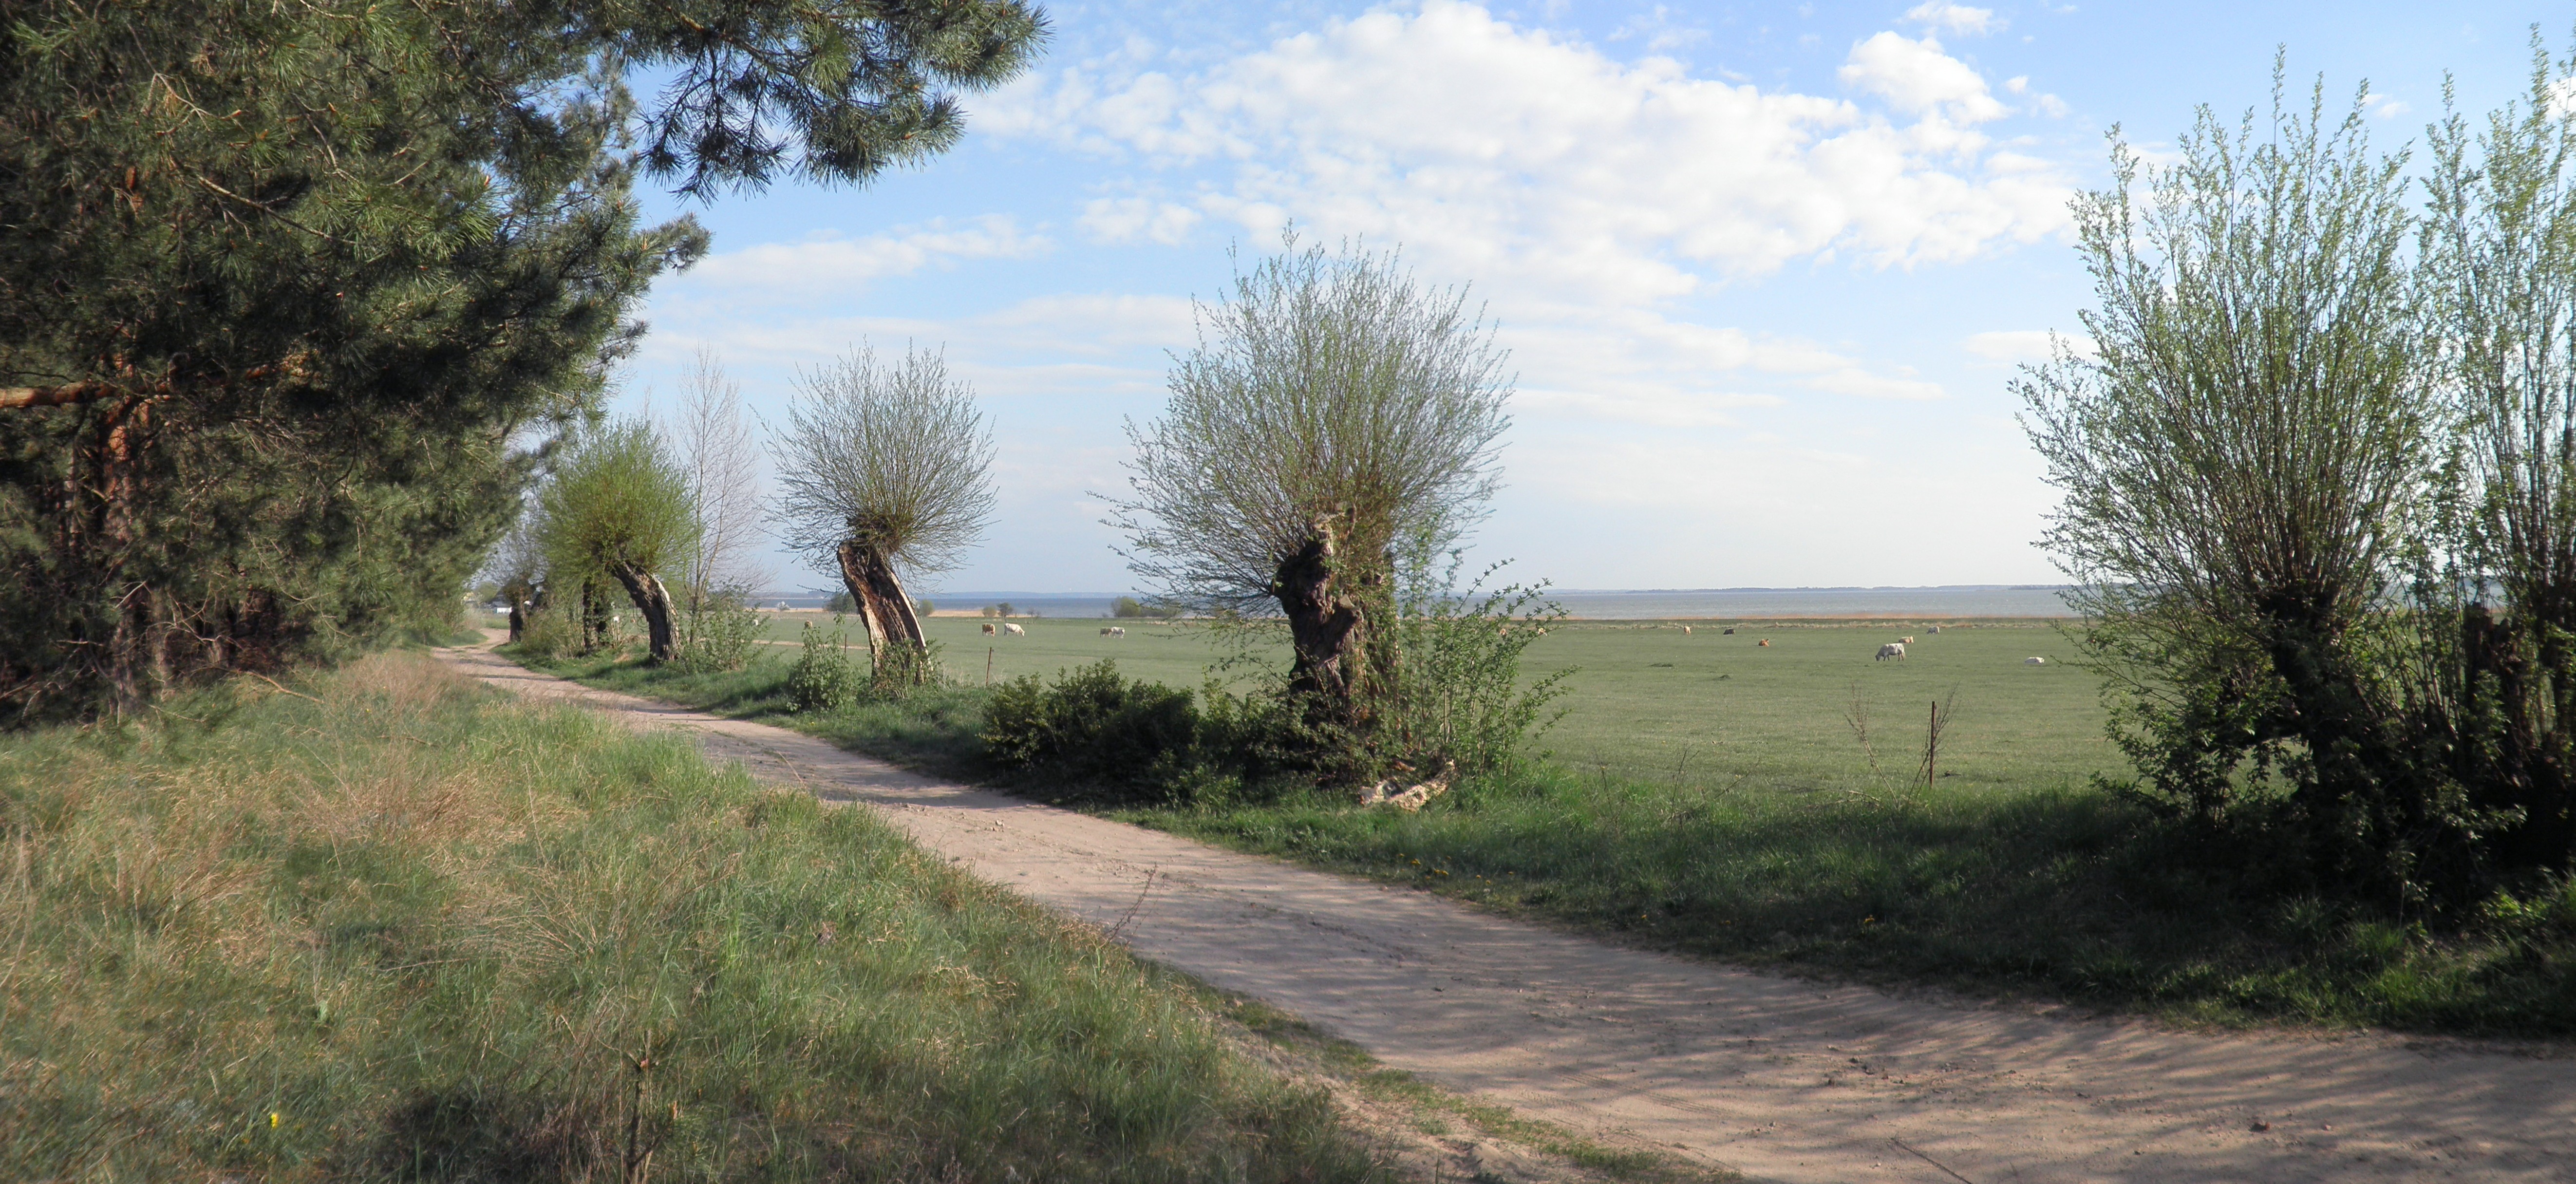
landscape, tree, grass, trail, farm, meadow, prairie, hill, spring, ranch, estate, woodland, habitat, real estate, rural area, edge of the woods, sand road, natural environment, land lot, pollarded willows